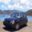
Label: automobile